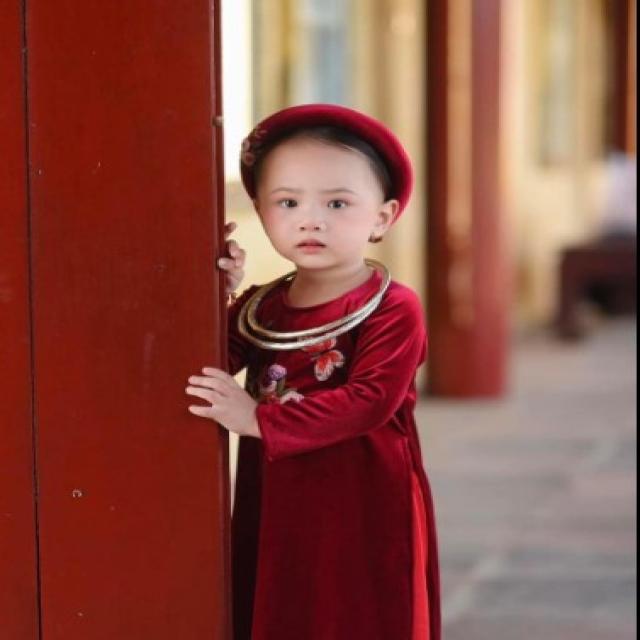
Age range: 0-12